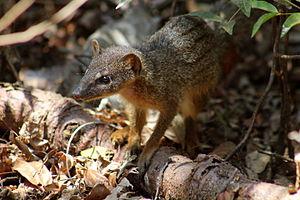
La mangouste à dix raies ou galidie à bandes étroites est la seule espèce du genre Mungitictis.
Les Eupléridés sont une famille de carnivores féliformes endémique de Madagascar.